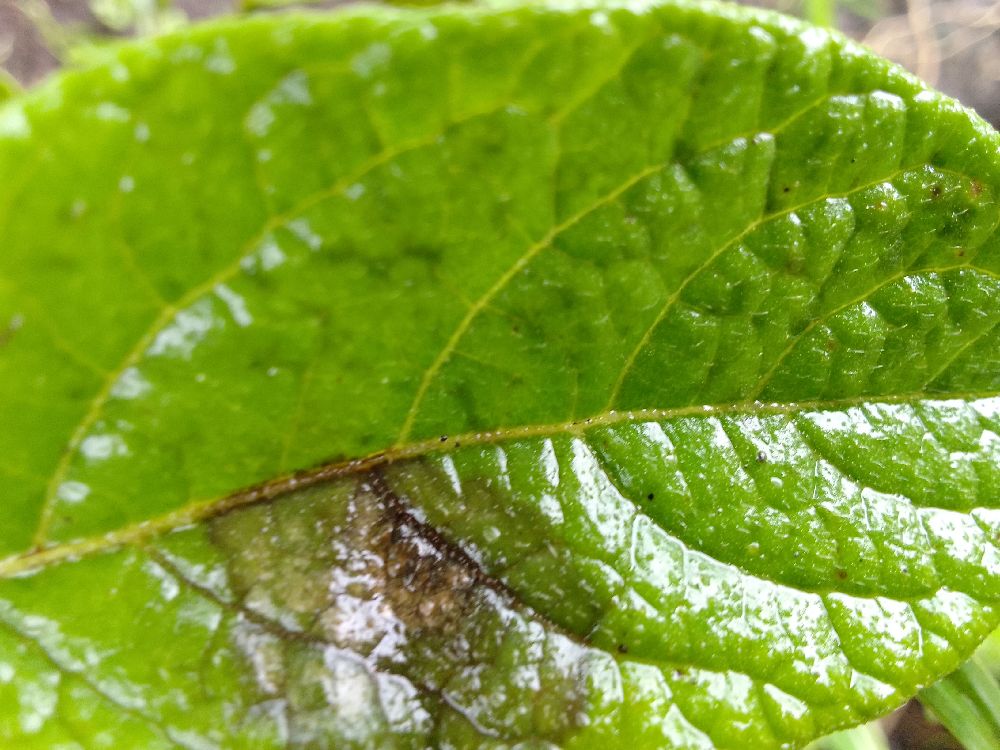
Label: Late blight